Prelude to the Russo-Georgian War

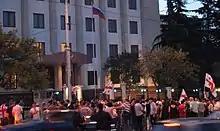
Protest in front of the Russian Embassy in Tbilisi

Russia increased its grip over the two regions during the Saakashvili years. In 2006, it built a 2,500-man-strong military base near Tskhinvali and renovated the Soviet-era Ugardanta Base in Java, staffing it with troops independent from the JPKF, while shootings between South Ossetian militias and Georgian police became increasingly frequent. In June 2007, Russia and South Ossetia vetoed a third peace proposal that would have made Moscow a guarantor of peace, abandoned Georgia's efforts to change the peacekeeping format, created a special travel regime for South and North Ossetians, and launched major economic programs, with doors left open for a rejection of future NATO integration, an agreement compared to the 1921 Treaty of Kars with Turkey. It was only in 2008 that the OSCE recognized that the "existing negotiating format on South Ossetia was not conducive to conflict resolution." In Abkhazia, tensions increased after a special police operation in the Kodori Valley in 2006 expelled local warlords and allowed Tbilisi to establish full control of the valley, leading Sokhumi to demand the withdrawal of Georgian troops from the region. In March 2007, Russian helicopters fired at Georgian public infrastructure in the Kodori town of Chkhalta, while in September, a skirmish between Georgian special forces and a group of Abkhaz and Russian mercenaries led to the killing of several Russian GRU officers. In November 2007, a Russian peacekeeping unit tried to forcefully take control of a government-sponsored youth camp in the conflict zone village of Ganmukhuri, leading to Georgia launching a campaign to internationalize the peacekeeping force in Abkhazia.